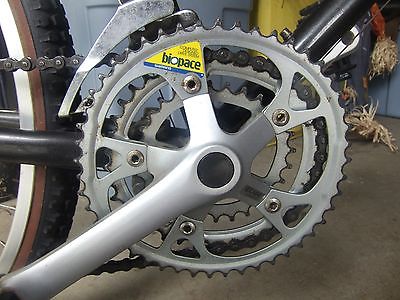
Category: bicycle